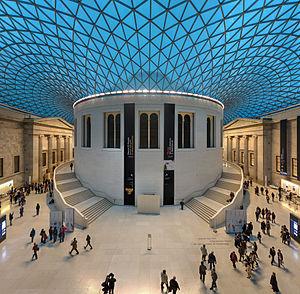
La Queen Elizabeth II Great Court, anciennement simplement Great Court, est la cour centrale du British Museum à Londres.